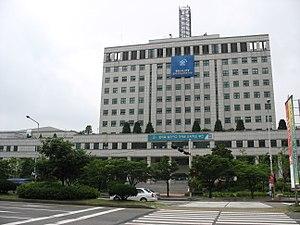
Bucheon ou Puchon est une ville de la Corée du Sud, à l'ouest de la province du Gyeonggi, entre Séoul et Incheon, depuis longtemps connue sous le nom de la « cité de la fleur de pêcher ». Elle a acquis le statut de ville en 1973. C'est une ville industrielle et culturelle de par son orchestre philharmonique, un des plus célèbres de Corée. De plus, un festival international de film fantastique s'y tient depuis 1997.